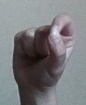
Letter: fa